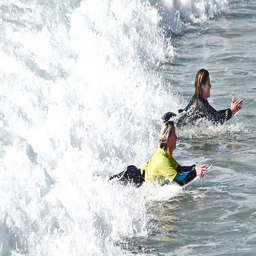
Two surfers ride an ocean wave onto shore.
Two beautiful young women riding a boogie boards on a wave.
Two surfers riding a wave toward the shore.
Two women swimming on their surfboards back to shore
two women on surfboards in the ocean ,both are laying down